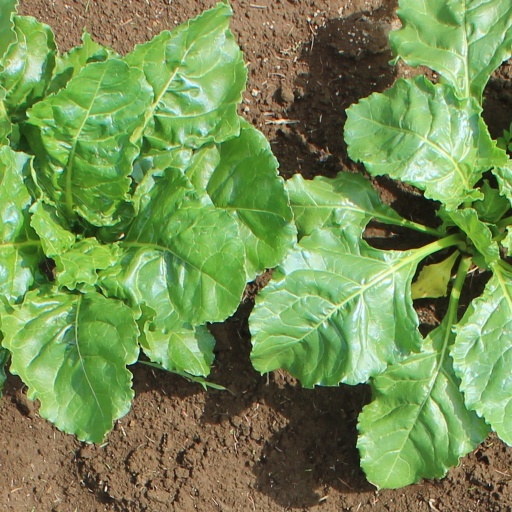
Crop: sugar beet